3 A.M. (2001 film)

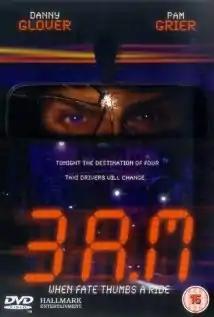
Film Poster

3 A.M. is a 2001 crime film written and directed by Lee Davis and starring Danny Glover, Pam Grier, Sergej Trifunović, and Michelle Rodriguez. It is the first film written and directed by Lee Davis, a protégé of director Spike Lee. The film follows the lives of several New York taxi drivers.